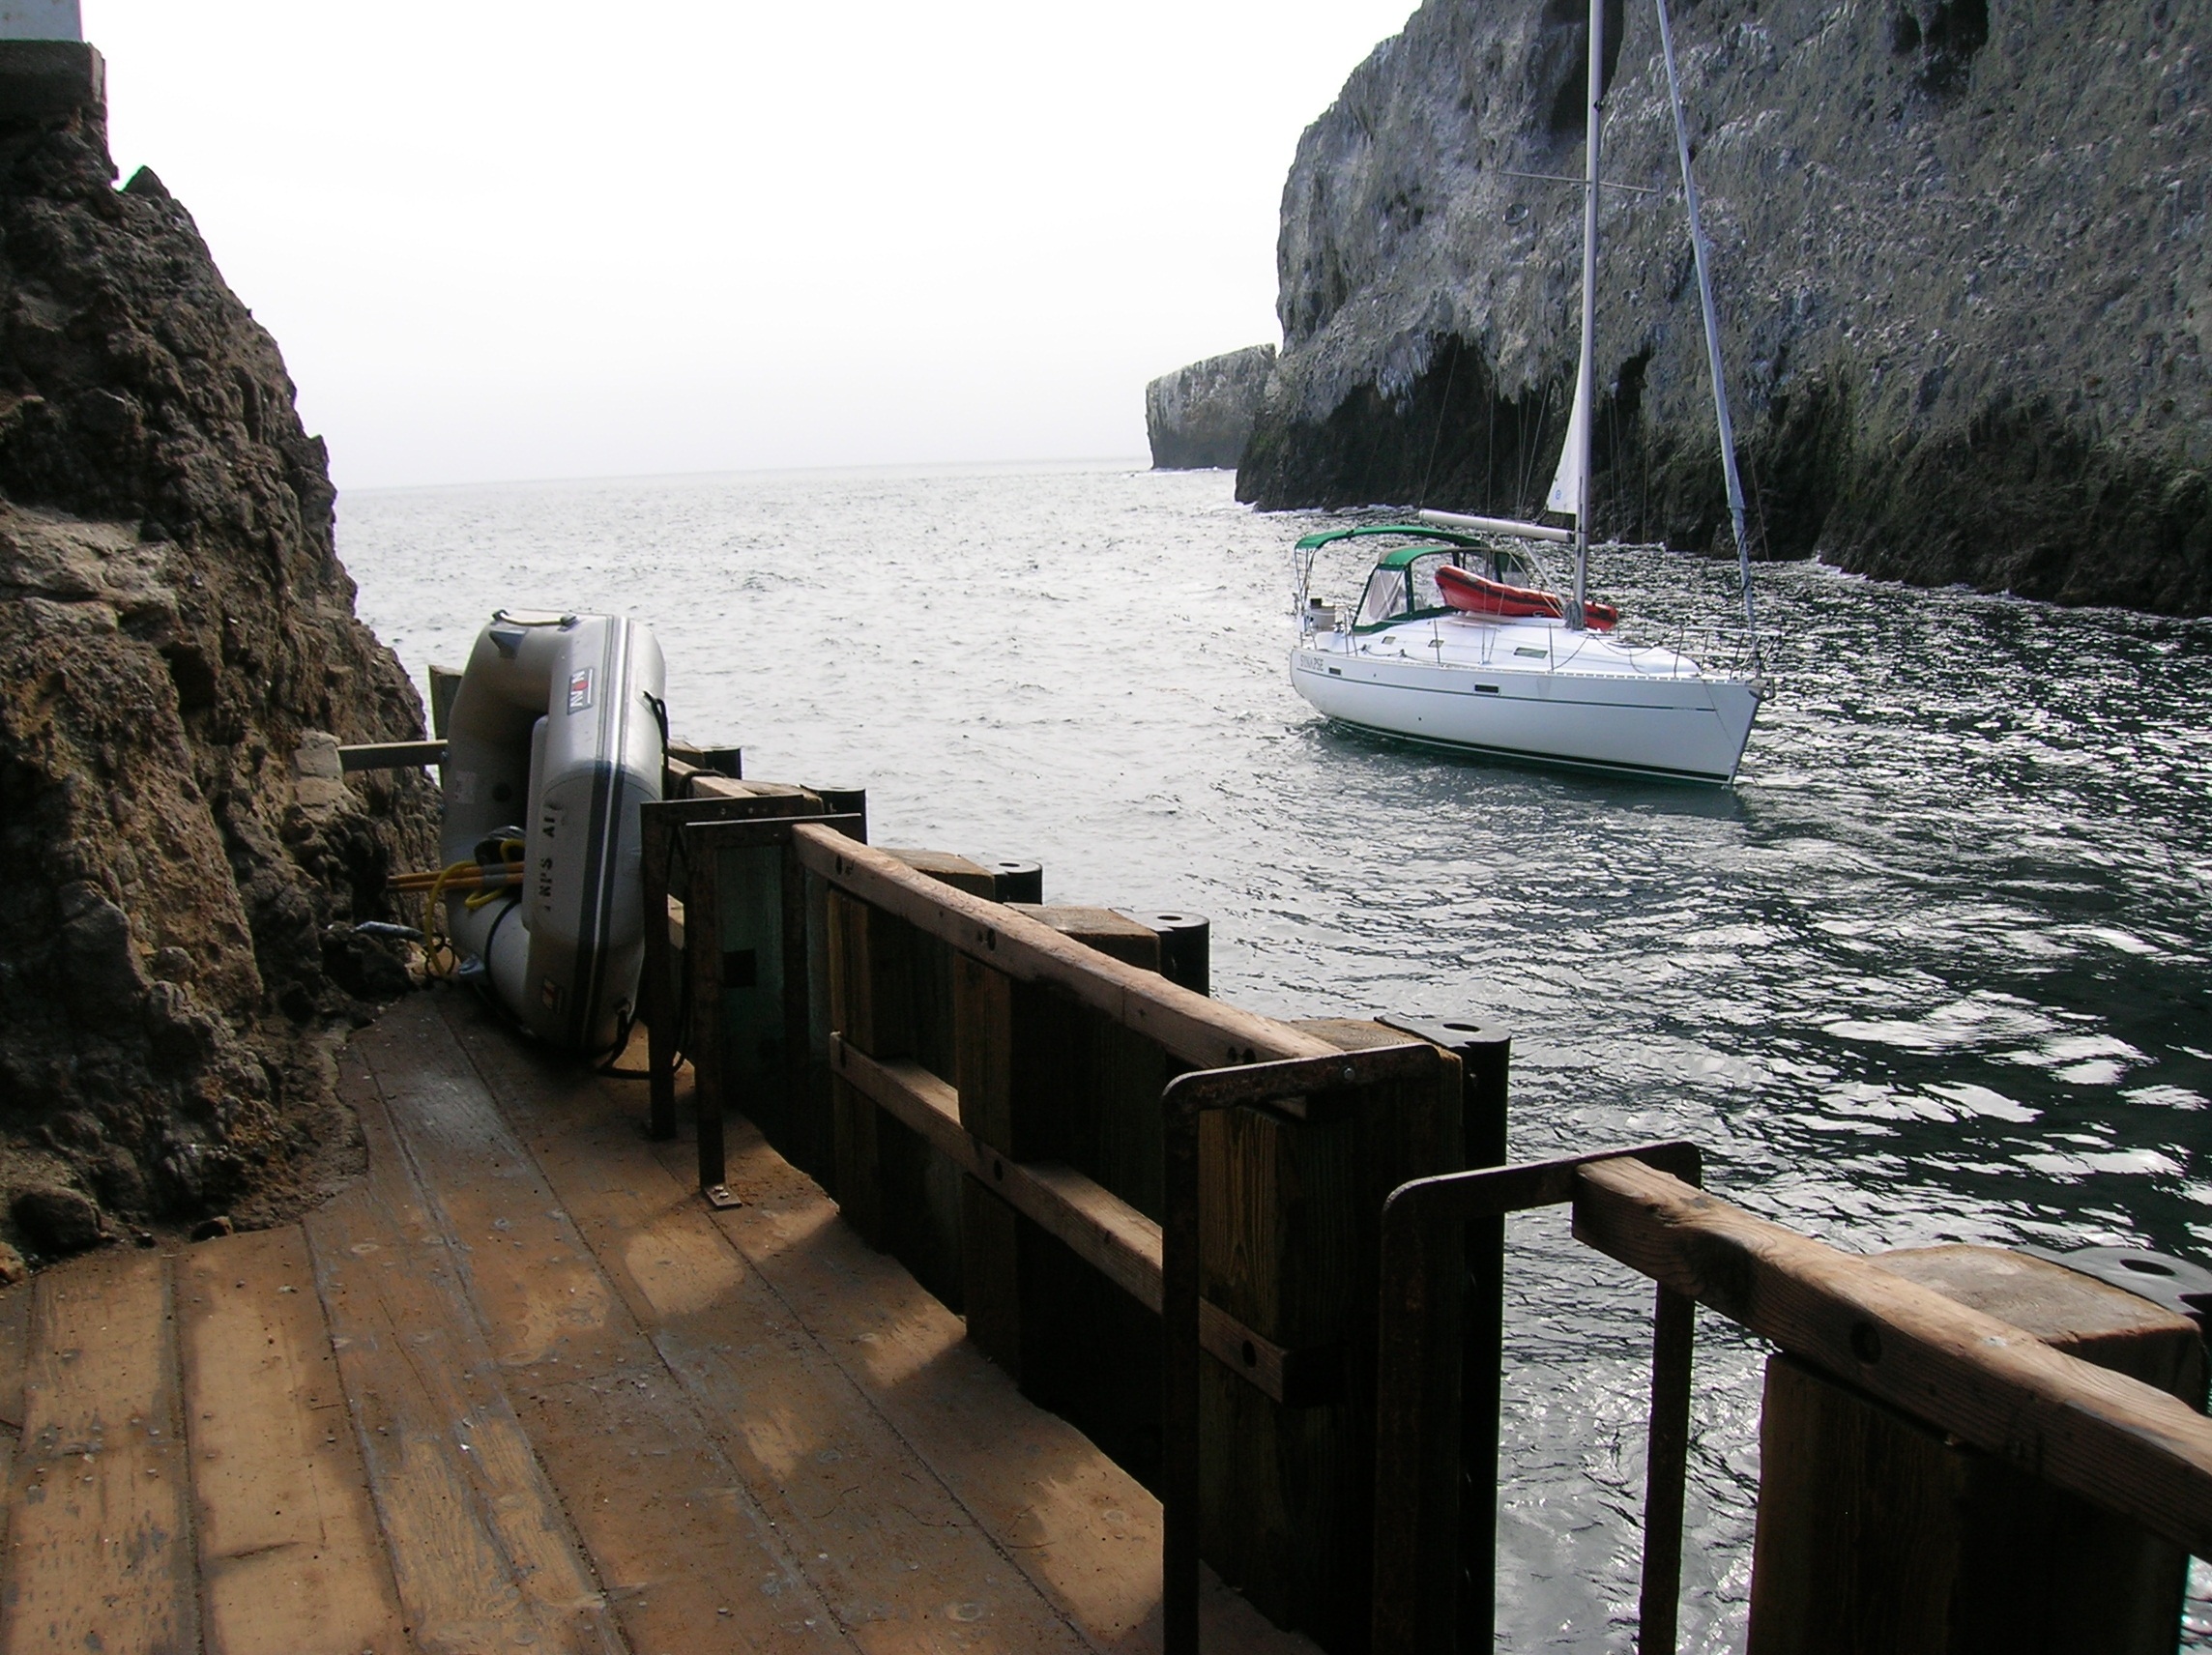
sea, coast, water, nature, ocean, dock, sky, deck, sun, sport, boat, shore, wave, adventure, wind, ship, summer, vacation, travel, transportation, transport, cove, vessel, vehicle, journey, sailing, yacht, park, holiday, bay, island, blue, tourism, trip, leisure, terrain, sailboat, california, activity, cruise, nautical, luxury, boating, marine, navigation, channel, yachting, anacapa